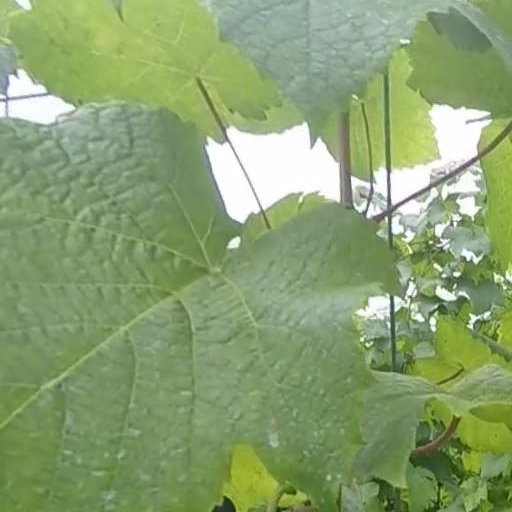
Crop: grape